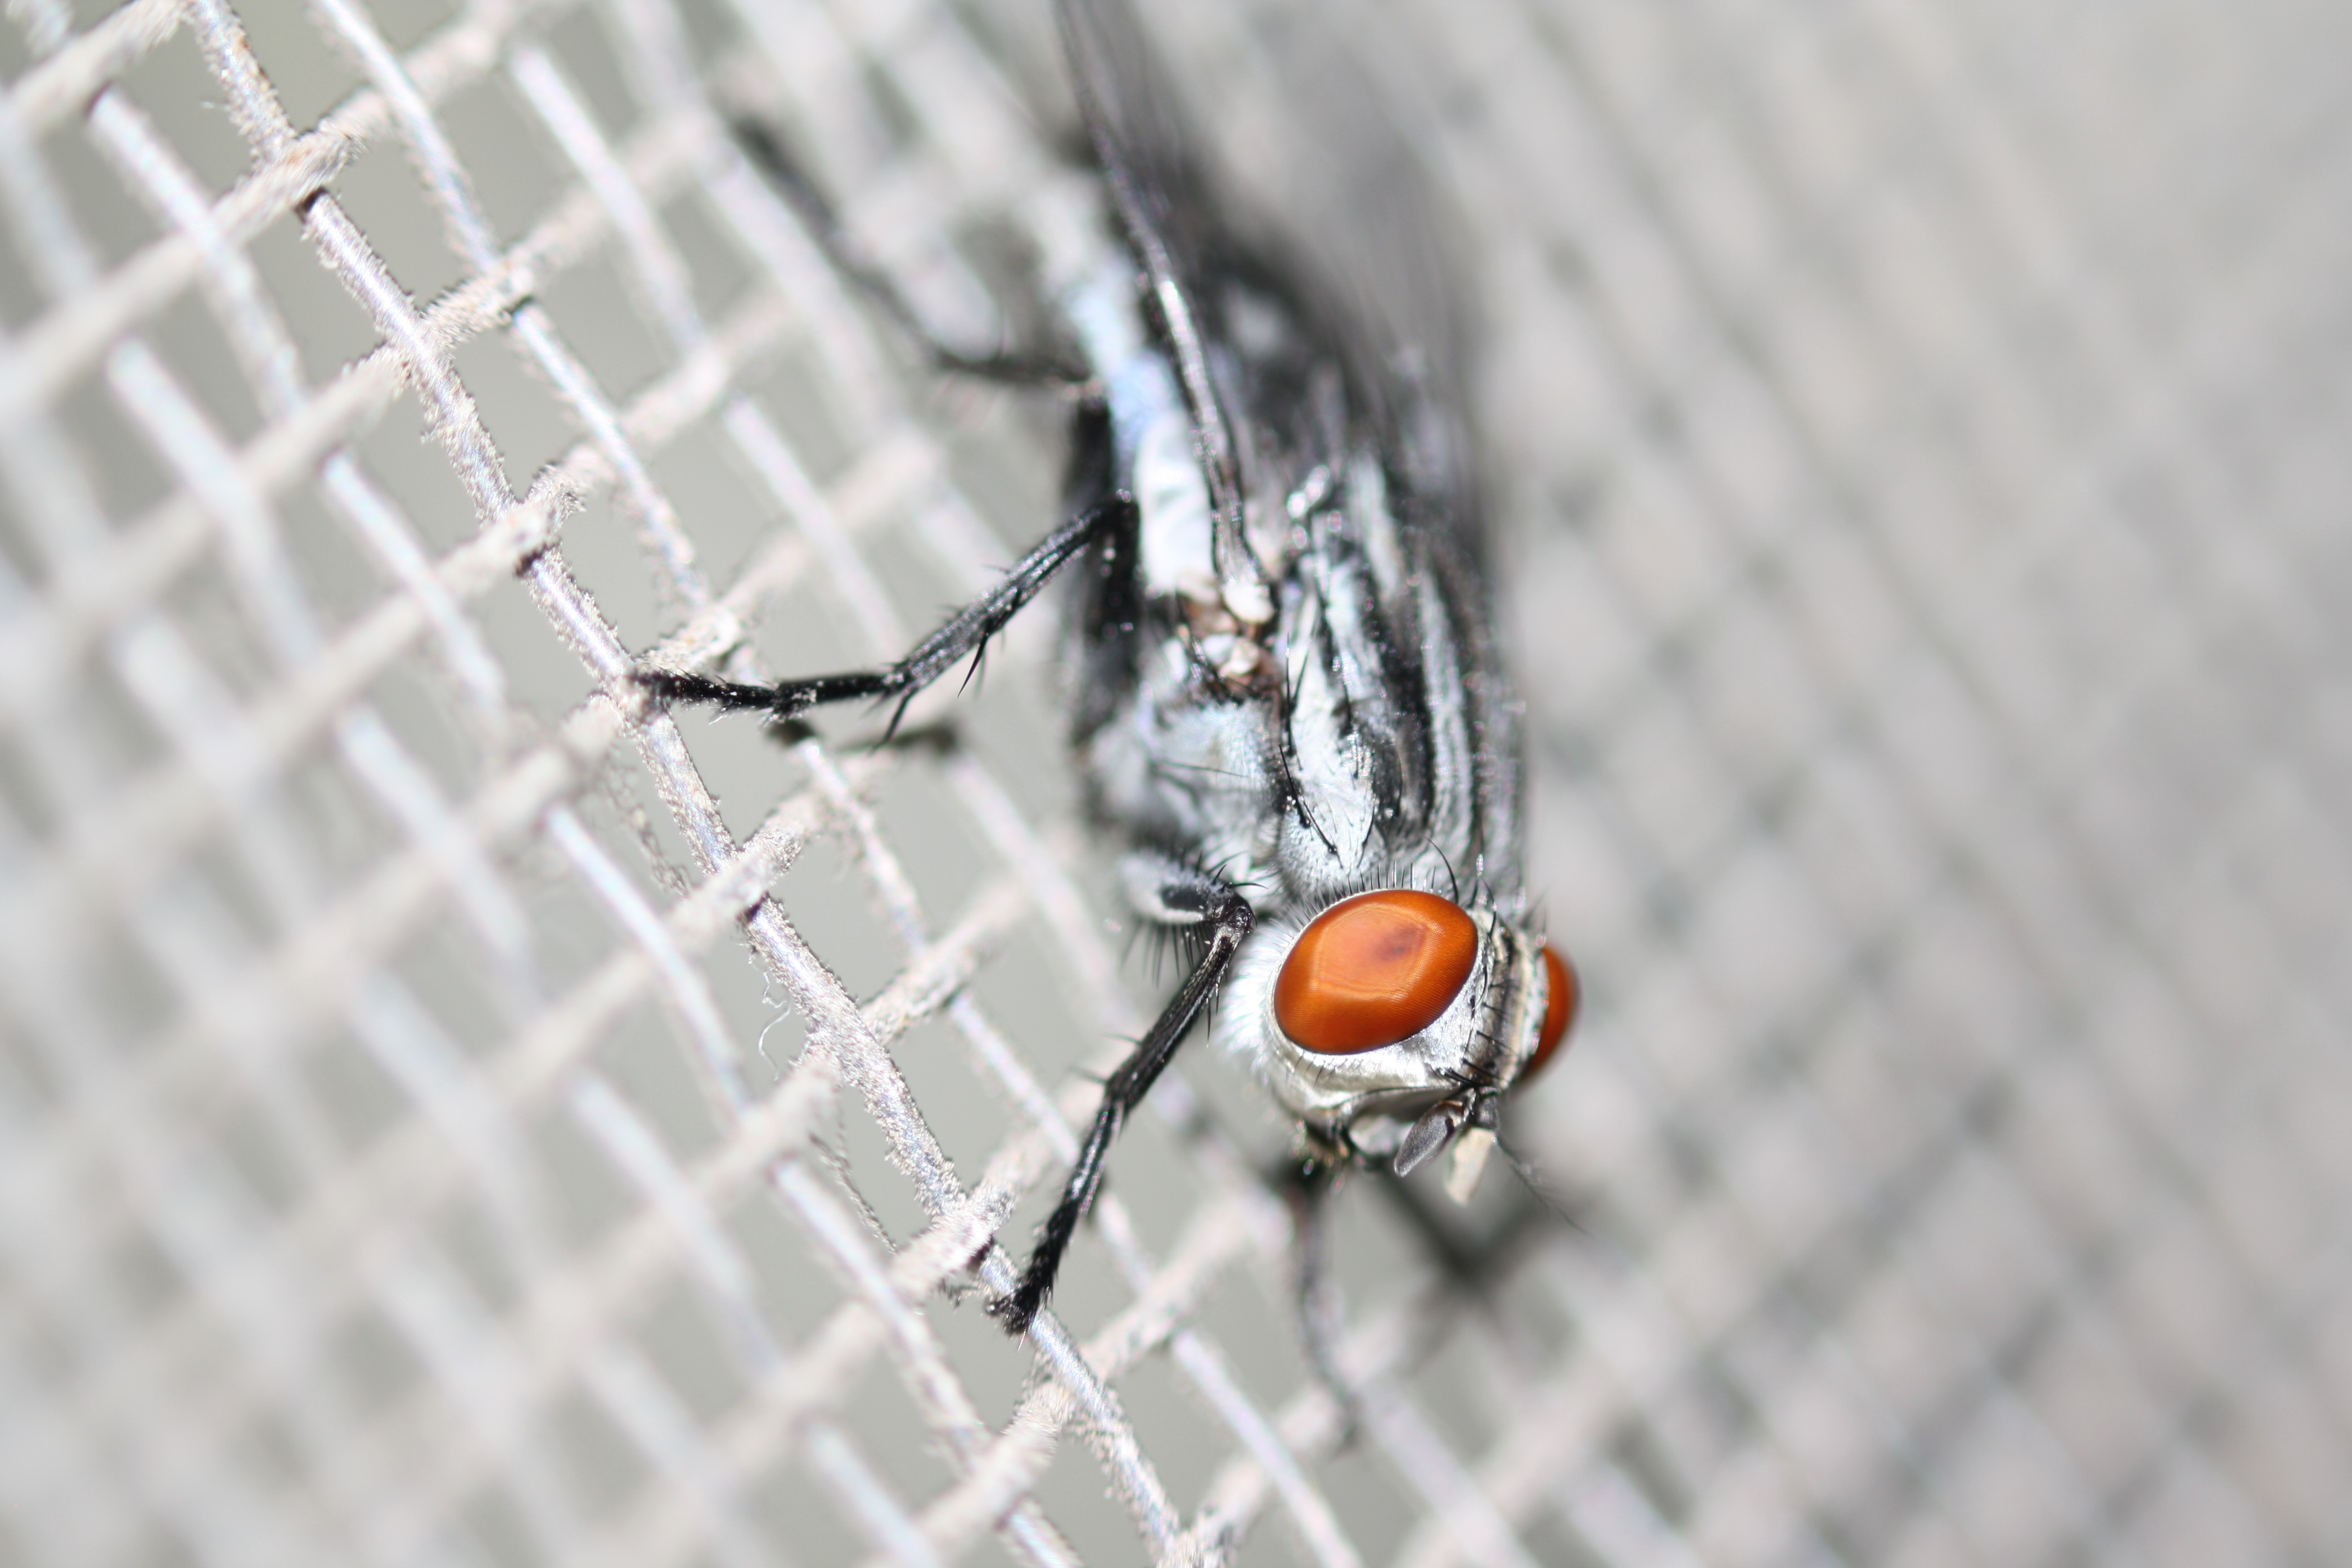
photography, fly, insect, macro, fauna, invertebrate, close up, spider, eye, arachnid, pest, macro photography, arthropod